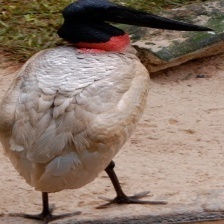
Species: JABIRU
Scientific name: JABIRU MYCTERIA
ImageNet parent category: white_stork